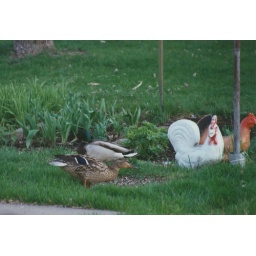
ducks in the grass